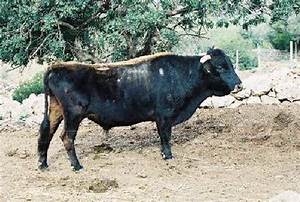
Label: cow